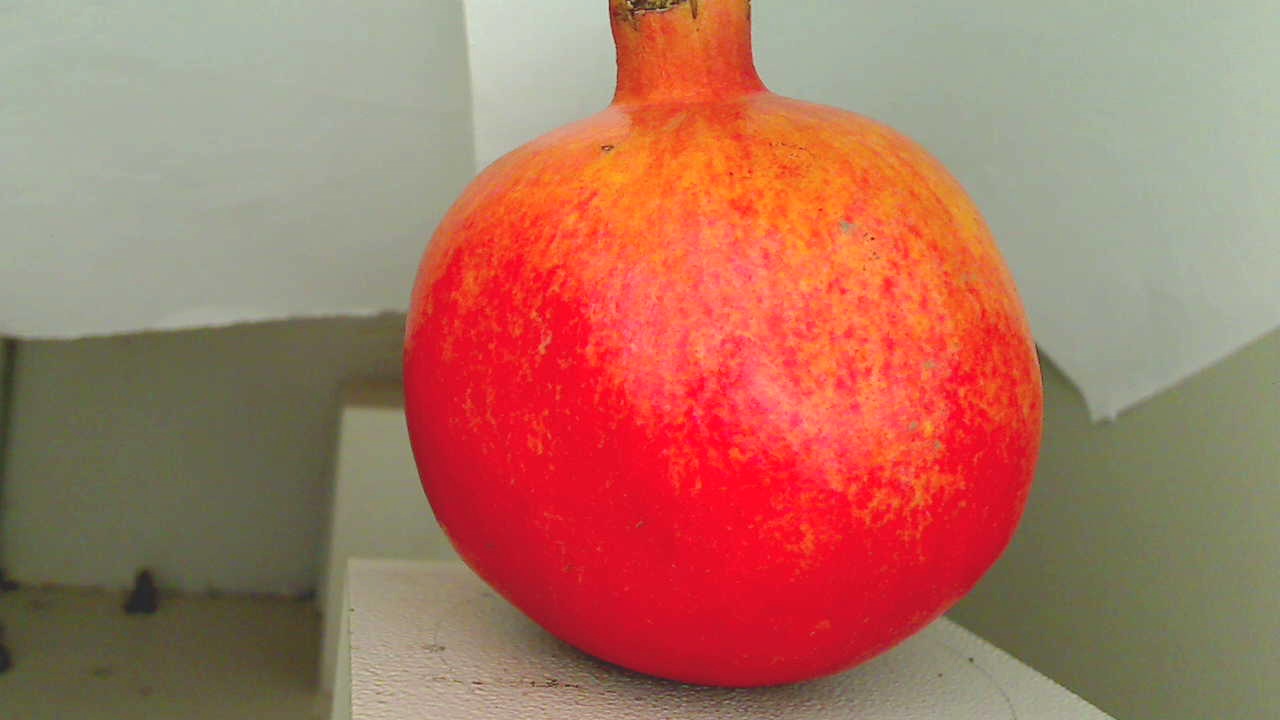
Grade: grade-1
Quality: quality-2